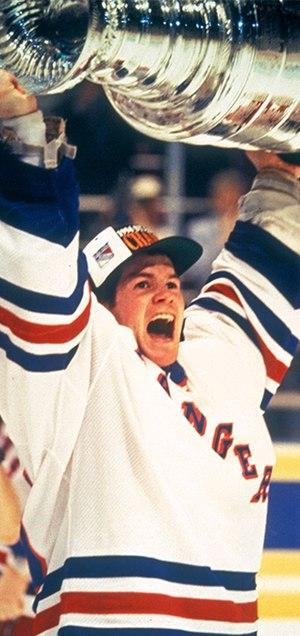
Michael Richter dit Mike Richter est un gardien de but professionnel américain de hockey sur glace.